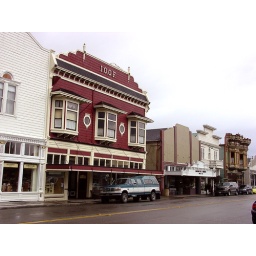
Nice I.O.O.F. building in Ferndale on a street with a number of historic commercial buildings.